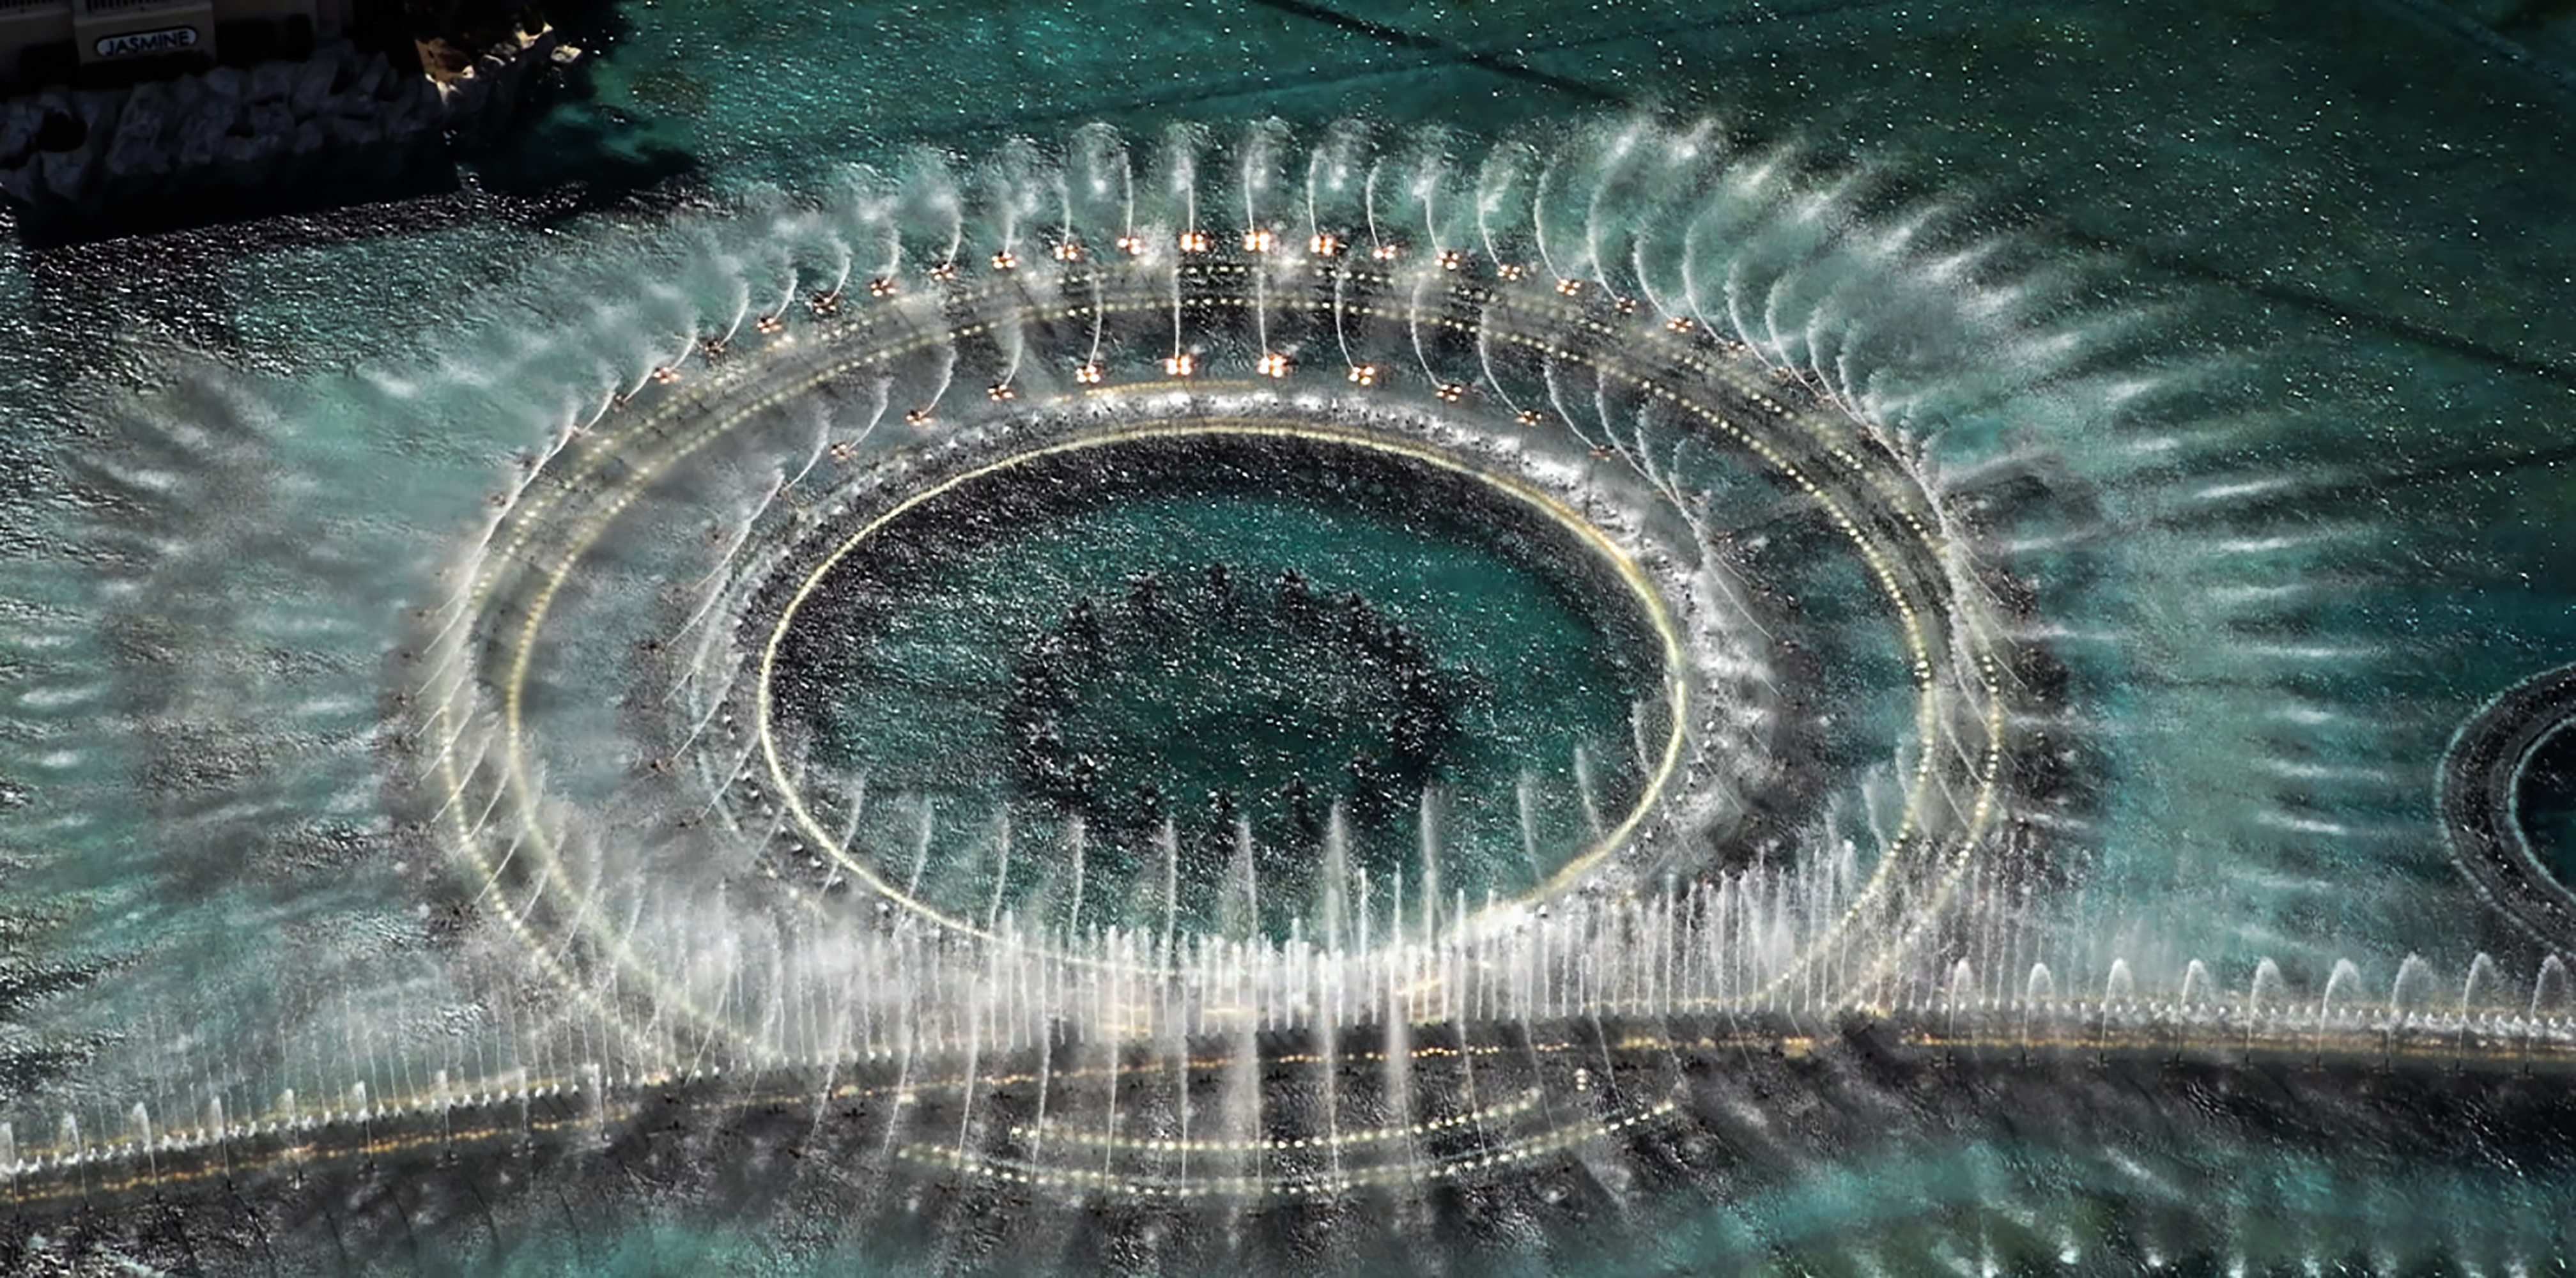
las vegas, water, architecture, fountain, stadium, water feature, art, circle, pattern, sport venue, fractal art